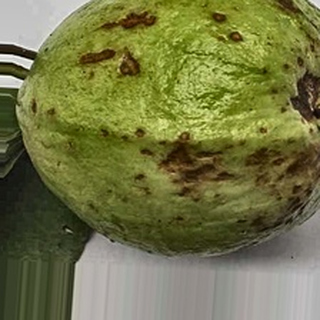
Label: guava_anthracnose